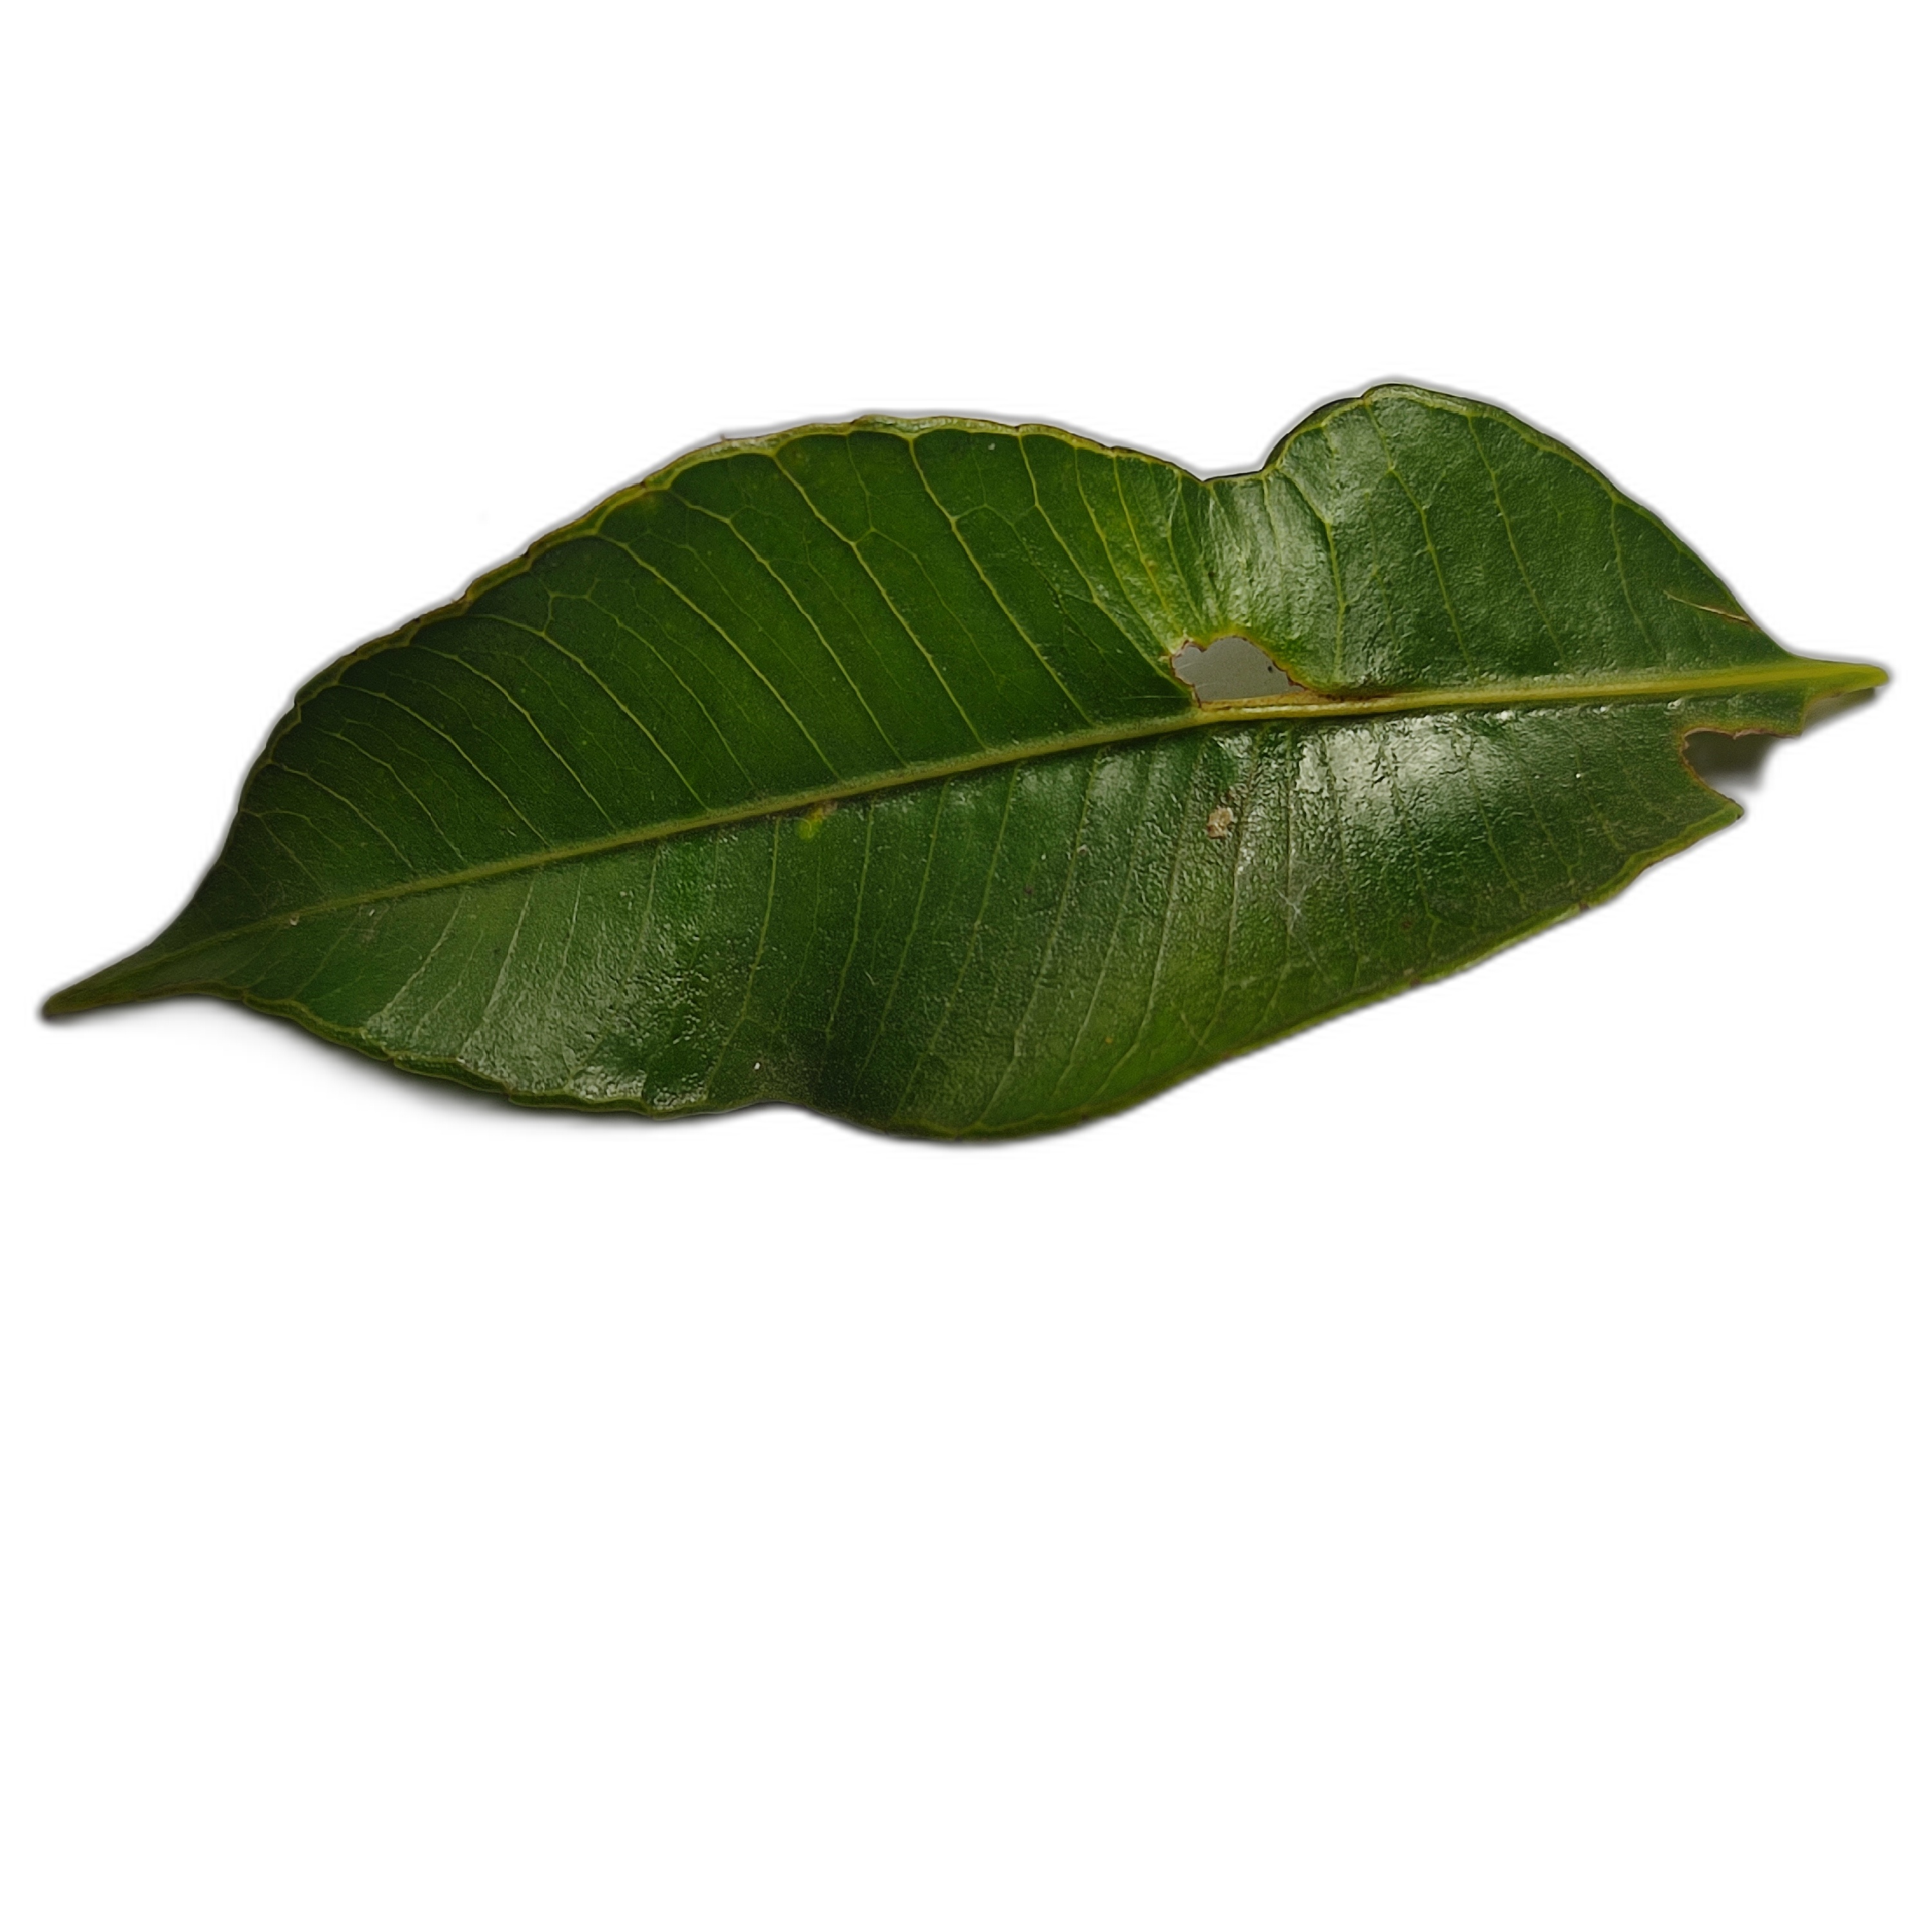
Label: healthy